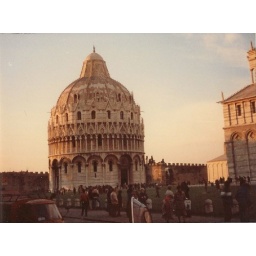
The building next to the leaning tower in Pisa.